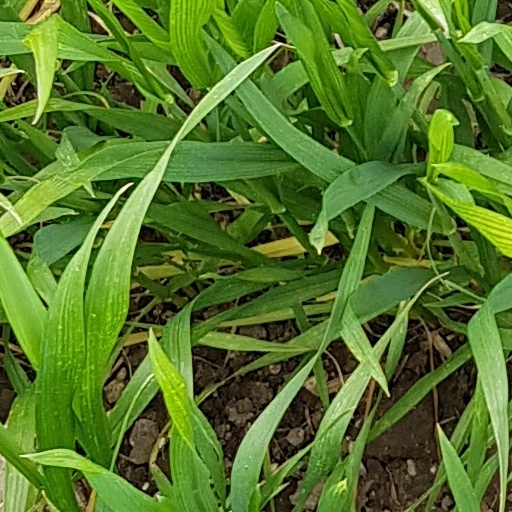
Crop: wheat